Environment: real
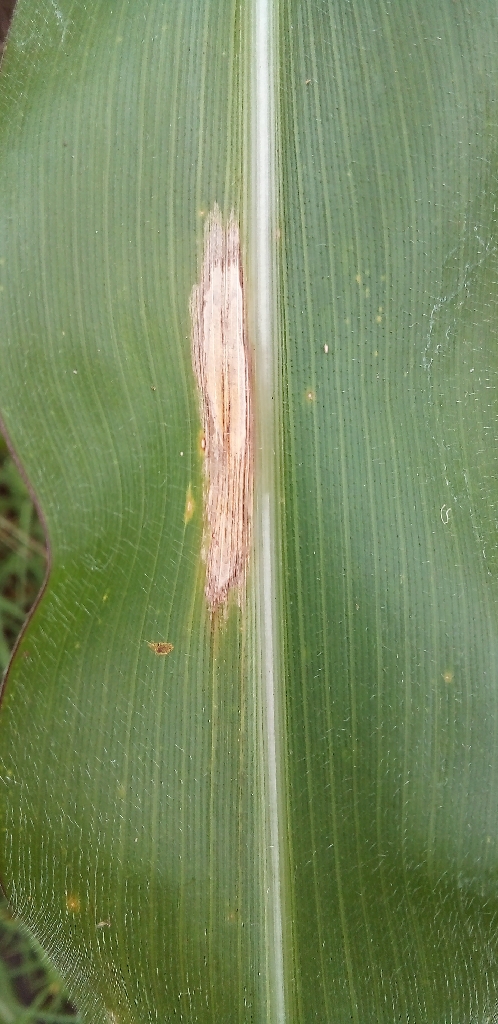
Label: northern_corn_leaf_blight